The Stooping Venus

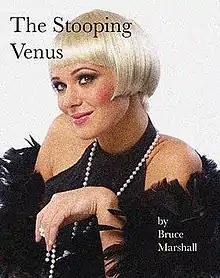

The Stooping Venus is a 1926 novel by Scottish writer Bruce Marshall.